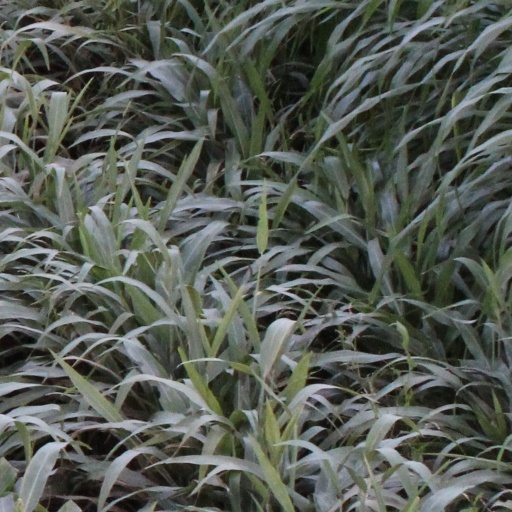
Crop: sorghum